Betar

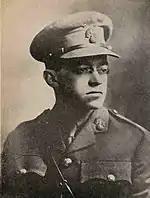
Ze'ev Jabotinsky, the founder and first leader of Betar, shown here in Jewish Legion uniform.

Ze'ev Jabotinsky founded Betar at a meeting of Jewish youth in Riga, Latvia, arranged by in 1923. Jabotinsky spoke of the Arab attacks on the settlement of Tel Hai and other Jewish settlements in the Galilee. He believed that these incidents indicated serious threats to the Jewish Palestinians and could only be addressed by the recreation of the ancient Jewish state of Israel, extending across the entirety of both Palestine and Jordan. This is the defining philosophy of Revisionist Zionism. Jabotinsky proposed creating Betar to foster a new generation of Jews thoroughly indoctrinated in these nationalist ideals and trained for military action against all enemies of Judaism. In 1931, Jabotinsky was elected "rosh Betar" ("head of Betar") at the first world conference in Danzig.